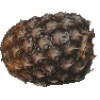
Label: Pineapple 1